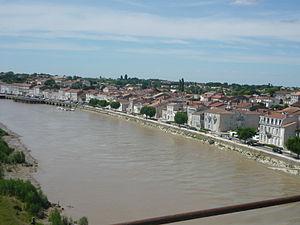
Vue générale sur la rive droite du fleuve à Tonnay-Charente (Charente-Maritime).
La Charente-Maritime est un département français situé dans le Sud-Ouest de la France et dans la moitié nord de la région Nouvelle-Aquitaine. Il appartient géographiquement au « Midi atlantique ». Ce département est divisé en cinq arrondissements, et porte le numéro 17 dans la numérotation départementale française. Sa préfecture est La Rochelle et ses habitants s'appellent les Charentais-Maritimes.
L'Aunis est une région naturelle, assez fortement individualisée, située dans le nord-ouest du département de la Charente-Maritime.
L'unité urbaine de Rochefort est une unité urbaine française centrée sur la ville de Rochefort, sous-préfecture de la Charente-Maritime au cœur de la deuxième agglomération urbaine du département.
Tonnay-Charente est une commune du Sud-Ouest de la France située dans le département de la Charente-Maritime. Ses habitants sont appelés les Tonnacquois et les Tonnacquoises.